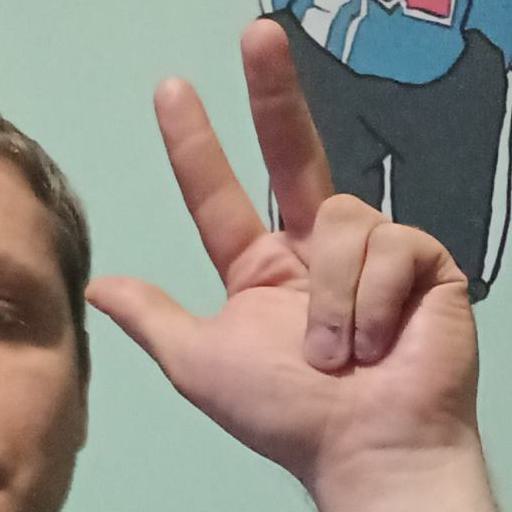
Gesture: three2